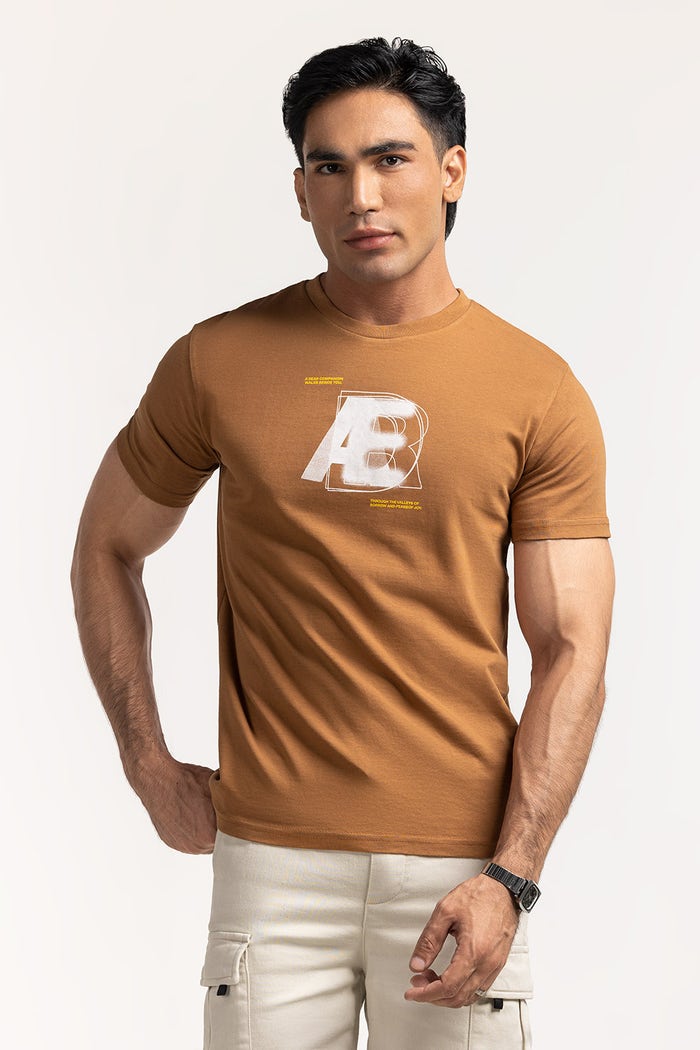
cinnamon white logo t tee